Sulfatide

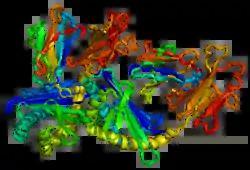
CD1D Protein

Each of these different cell types are expressed in cluster of differentiation 1 molecules (CD1). There are 5 subtypes of CD1 molecules that range from a through e. The a through d subtypes are capable of binding to sulfatide. CD1a, CD1b, and CD1c subtypes present lipid antigens to T cells, while CD1d cells present lipids, glycolipids, and lipoproteins to Natural killer T cells. CD1 a through c cell subtypes initiate T helper type 1 and type 2 responses, and they facilitate sulfatide loading onto the surface of the cells. There are two types of cell subtypes that interact with CD1d cells: Type 1 Natural killer T cells and Type 2 Natural killer T cells. Type 2 Natural killer T cells are able to recognize sulfatide/ CD1d tetramers, and as a result, they are activated by different tissues specific forms of sulfatide. Type 2 Natural killer T cells that react with sulfatide help aid in protection from autoimmune disease and ischemic reperfusion. They are capable of such protection because the Type 1 Natural killer T cells can be regulated by Type 2 Natural killer T cells that react with sulfatide by altering how the dendritic cells function.